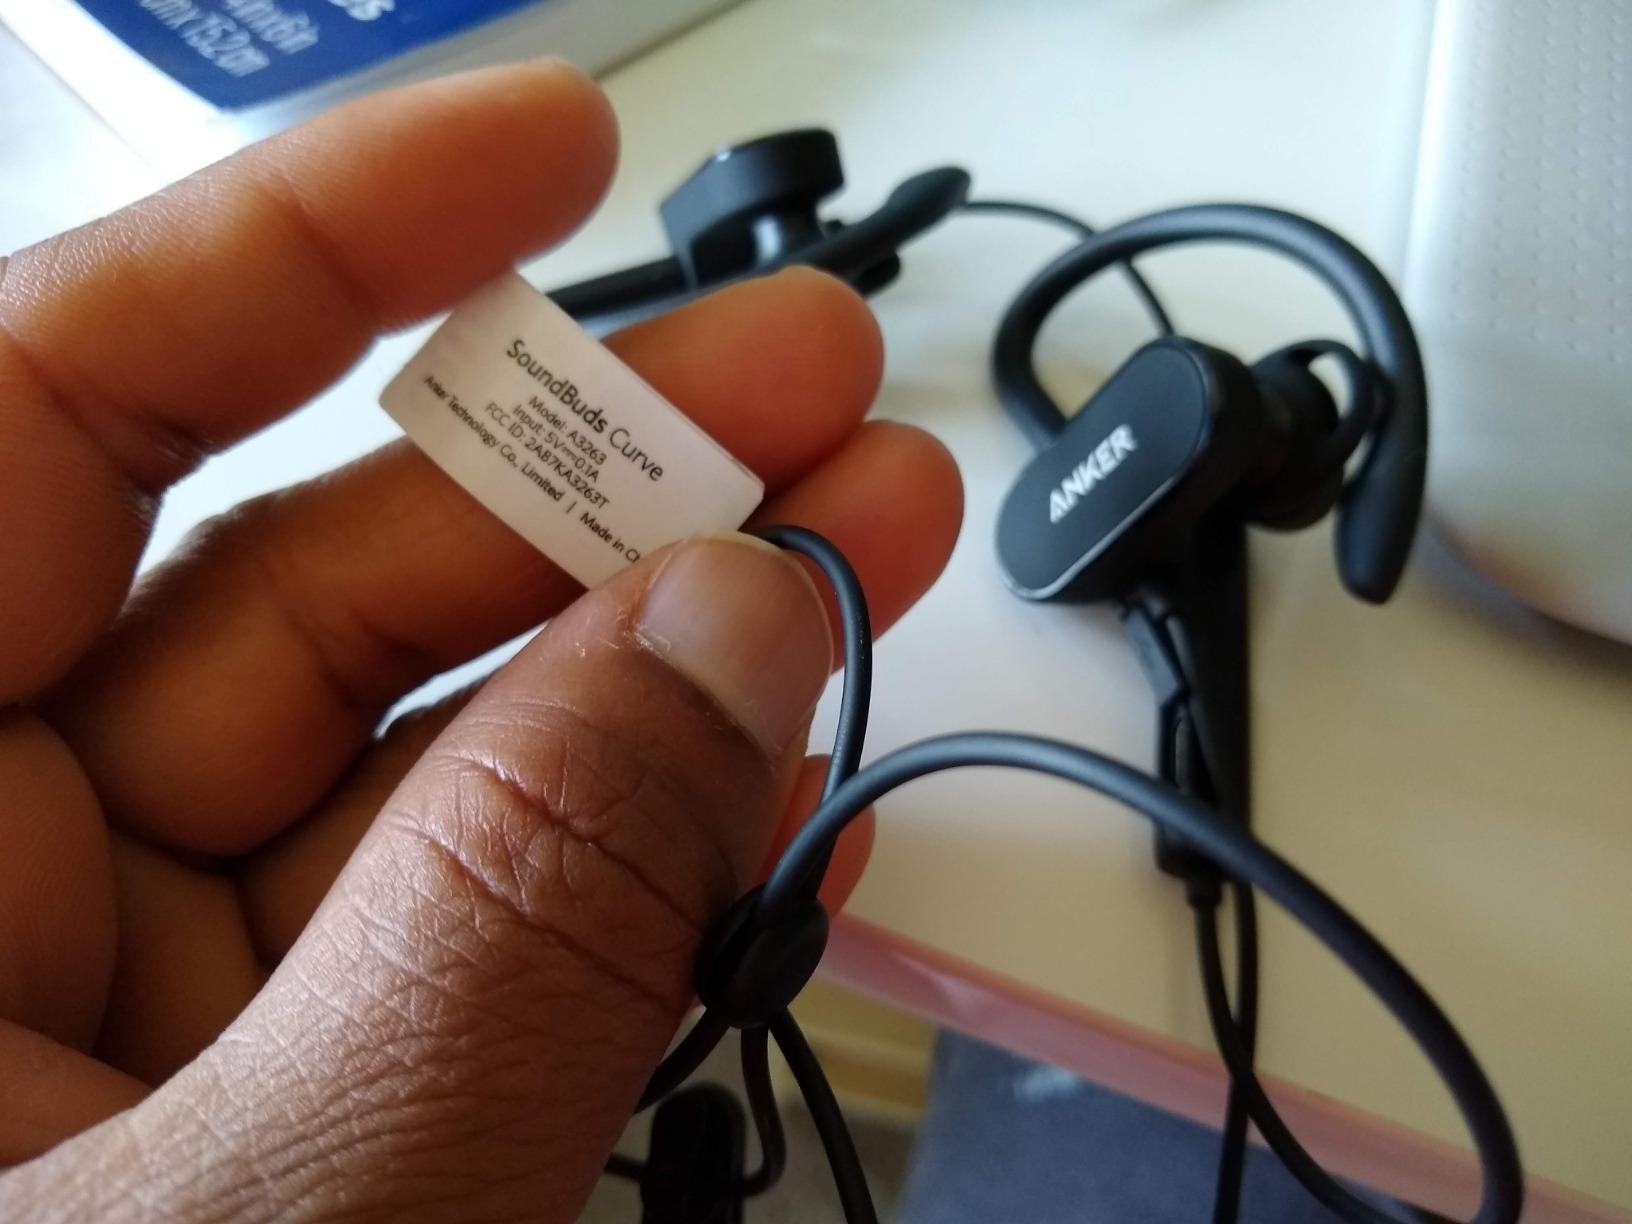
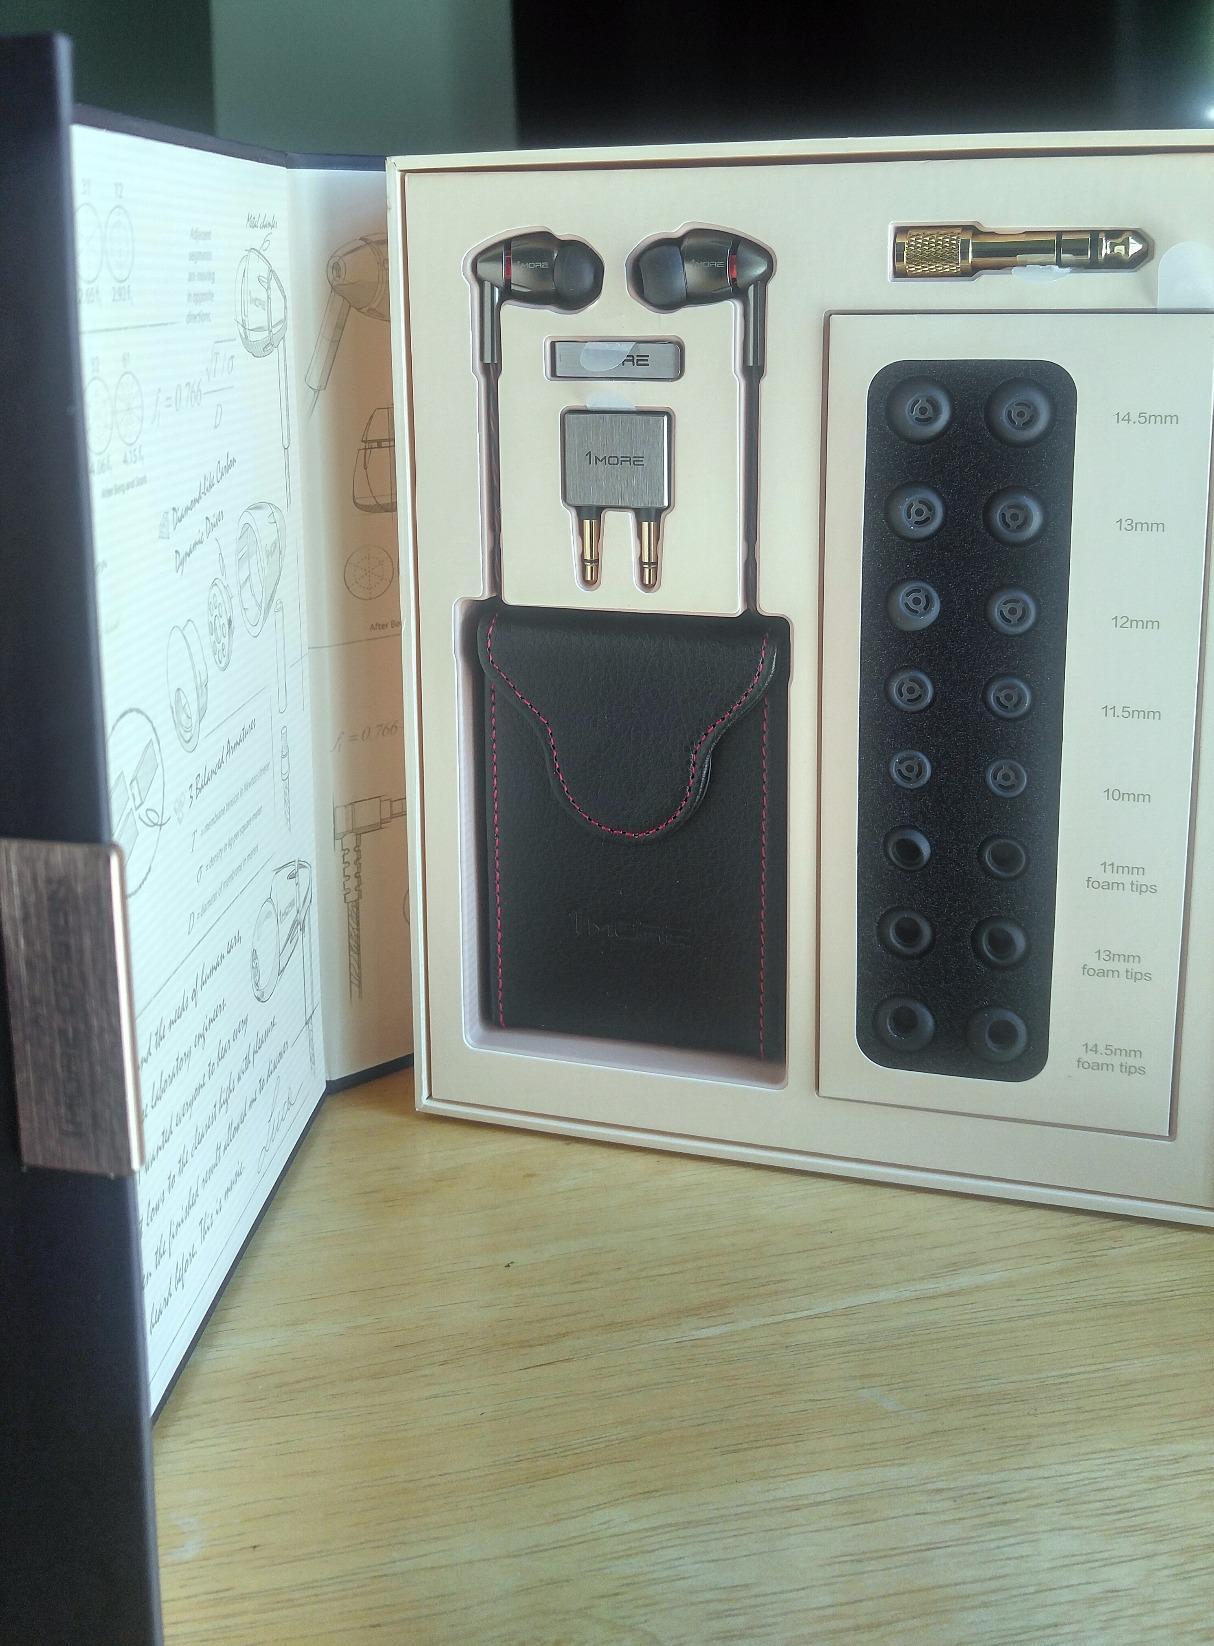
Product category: headphones
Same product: no